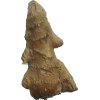
Label: ginger